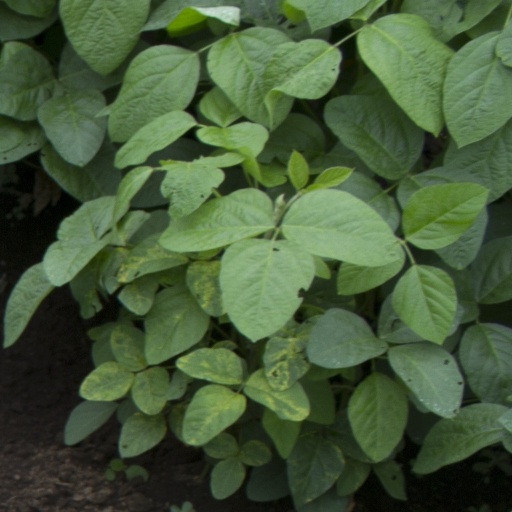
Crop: soybean